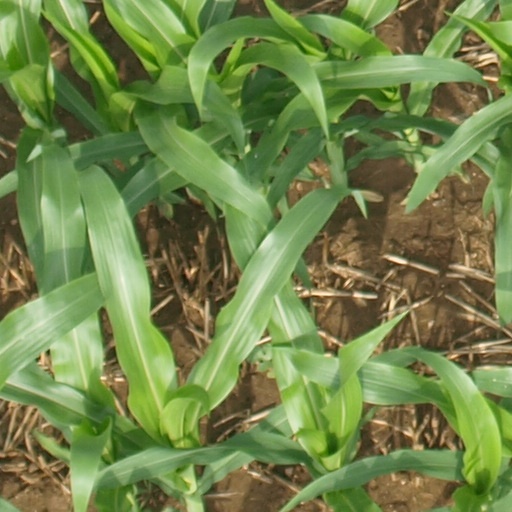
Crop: maize; corn